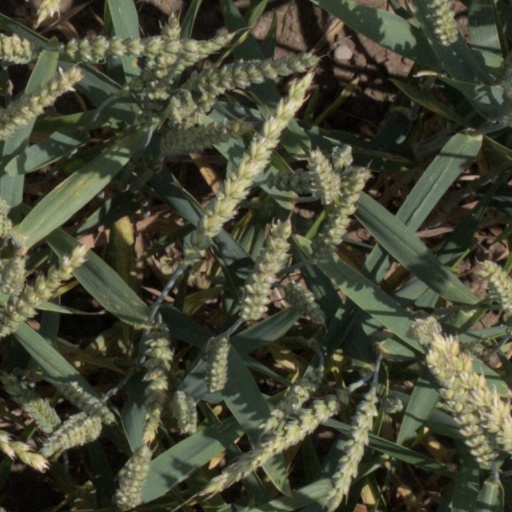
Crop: wheat